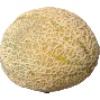
Label: cantaloupe